2021 Nor.Ca. Women's Handball Championship

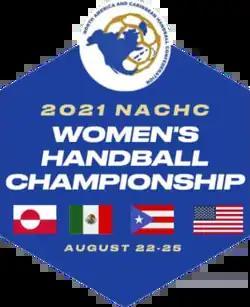

‌The 2021 Nor.Ca. Women's Handball Championship was the fourth edition of the championship, held from 22 to 27 August 2021 at Elgin, United States under the aegis of North America and Caribbean Handball Confederation. It was the first time in history that the championship is organised by the USA Team Handball. It also acted as the qualification tournament for the 2021 World Women's Handball Championship, with the top team from the championship directly qualifying for the event to be held in Spain. The tournament was held behind closed doors, due to the COVID-19 pandemic.